Le Coudray

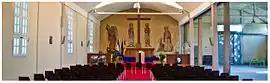
Chapel of the seminary

Le Coudray is a commune in the Eure-et-Loir department in northern France.